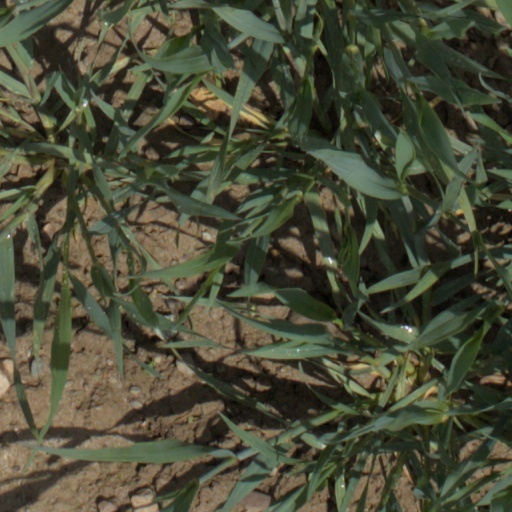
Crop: wheat